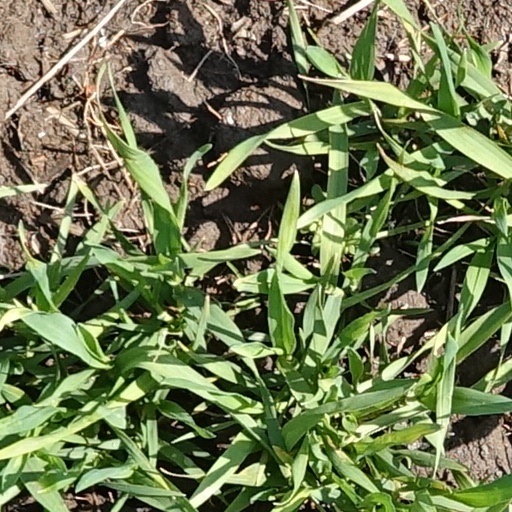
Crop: wheat